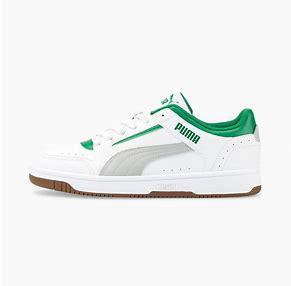
Brand: Puma
Model: Rebound Joy